Sam Nujoma

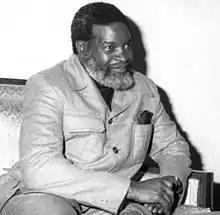
Nujoma pictured in 1979

After the Old Location Massacre in December 1959, Nujoma was arrested and charged for organizing the resistance and faced threats of deportation to the north of the country. He was released after one week in custody. By the directive of OPO leadership and in collaboration with the Herero Chiefs' Council under the leadership of Chief Hosea Kutako, it was decided that Nujoma join the other Namibians in exile who were lobbying the United Nations on behalf of the anti-colonial cause for Namibia. In 1960, Nujoma petitioned the UN through letters and eventually went into exile in February of that year. He left Namibia on 29 February, crossing into Bechuanaland and from there travelling to Bulawayo in Southern Rhodesia by train. He flew from Bulawayo to Salisbury (now Harare) and on to Ndola in Northern Rhodesia. With the assistance of members of the Northern Rhodesian United National Independence Party (UNIP) he crossed into the Belgian Congo's Katanga Province. There Nujoma met Moise Tshombe from the Conakat Party of Congolese. Crossing back over the border to Ndola, he boarded a flight to Mbeya. In Mbeya, he was treated for malaria and escaped from the hospital after being threatened with arrest by the colonial authorities. From Mbeya, Nujoma travelled with the assistance of officials of the Tanganyika African National Union (TANU) via Njombe, Iringa , and Dodoma to Dar-Es-Salaam. With the assistance of Julius Nyerere, then president of TANU, he received a passport. While in Tanganyika, he received permission to address the UN Committee on South West Africa in New York. In April 1960, Nujoma travelled from Tanganyika to Khartoum, Sudan, and from there to Accra, Ghana, where he attended the All-African Peoples' Conference organized by Kwame Nkrumah against the French atom bomb test in the Sahara Desert. Nujoma met with other African nationalist leaders such as Patrice Lumumba, Gamal Abdel Nasser, Joseph Kasa-Vubu, and Frantz Fanon at the conference. His early encounters with other African nationalist leaders left a lasting impression and informed his Pan-African outlook. Kwame Nkrumah assisted Nujoma to travel to the United States and later to Liberia, where a case on South West Africa was being presented to the International Court of Justice.